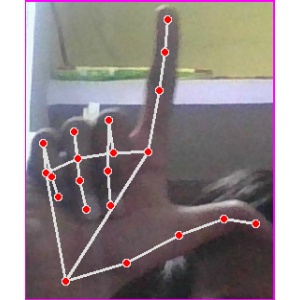
अक्षर: ल